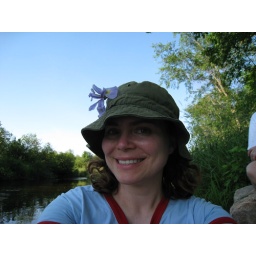
Purple flower in a hat